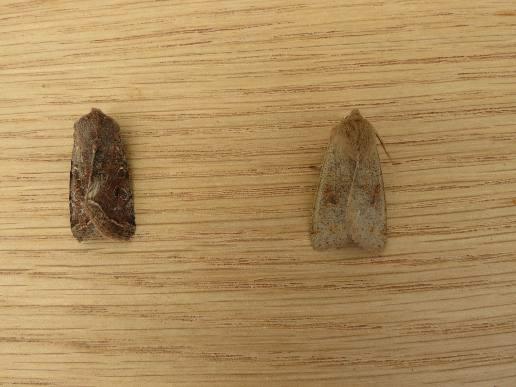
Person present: No